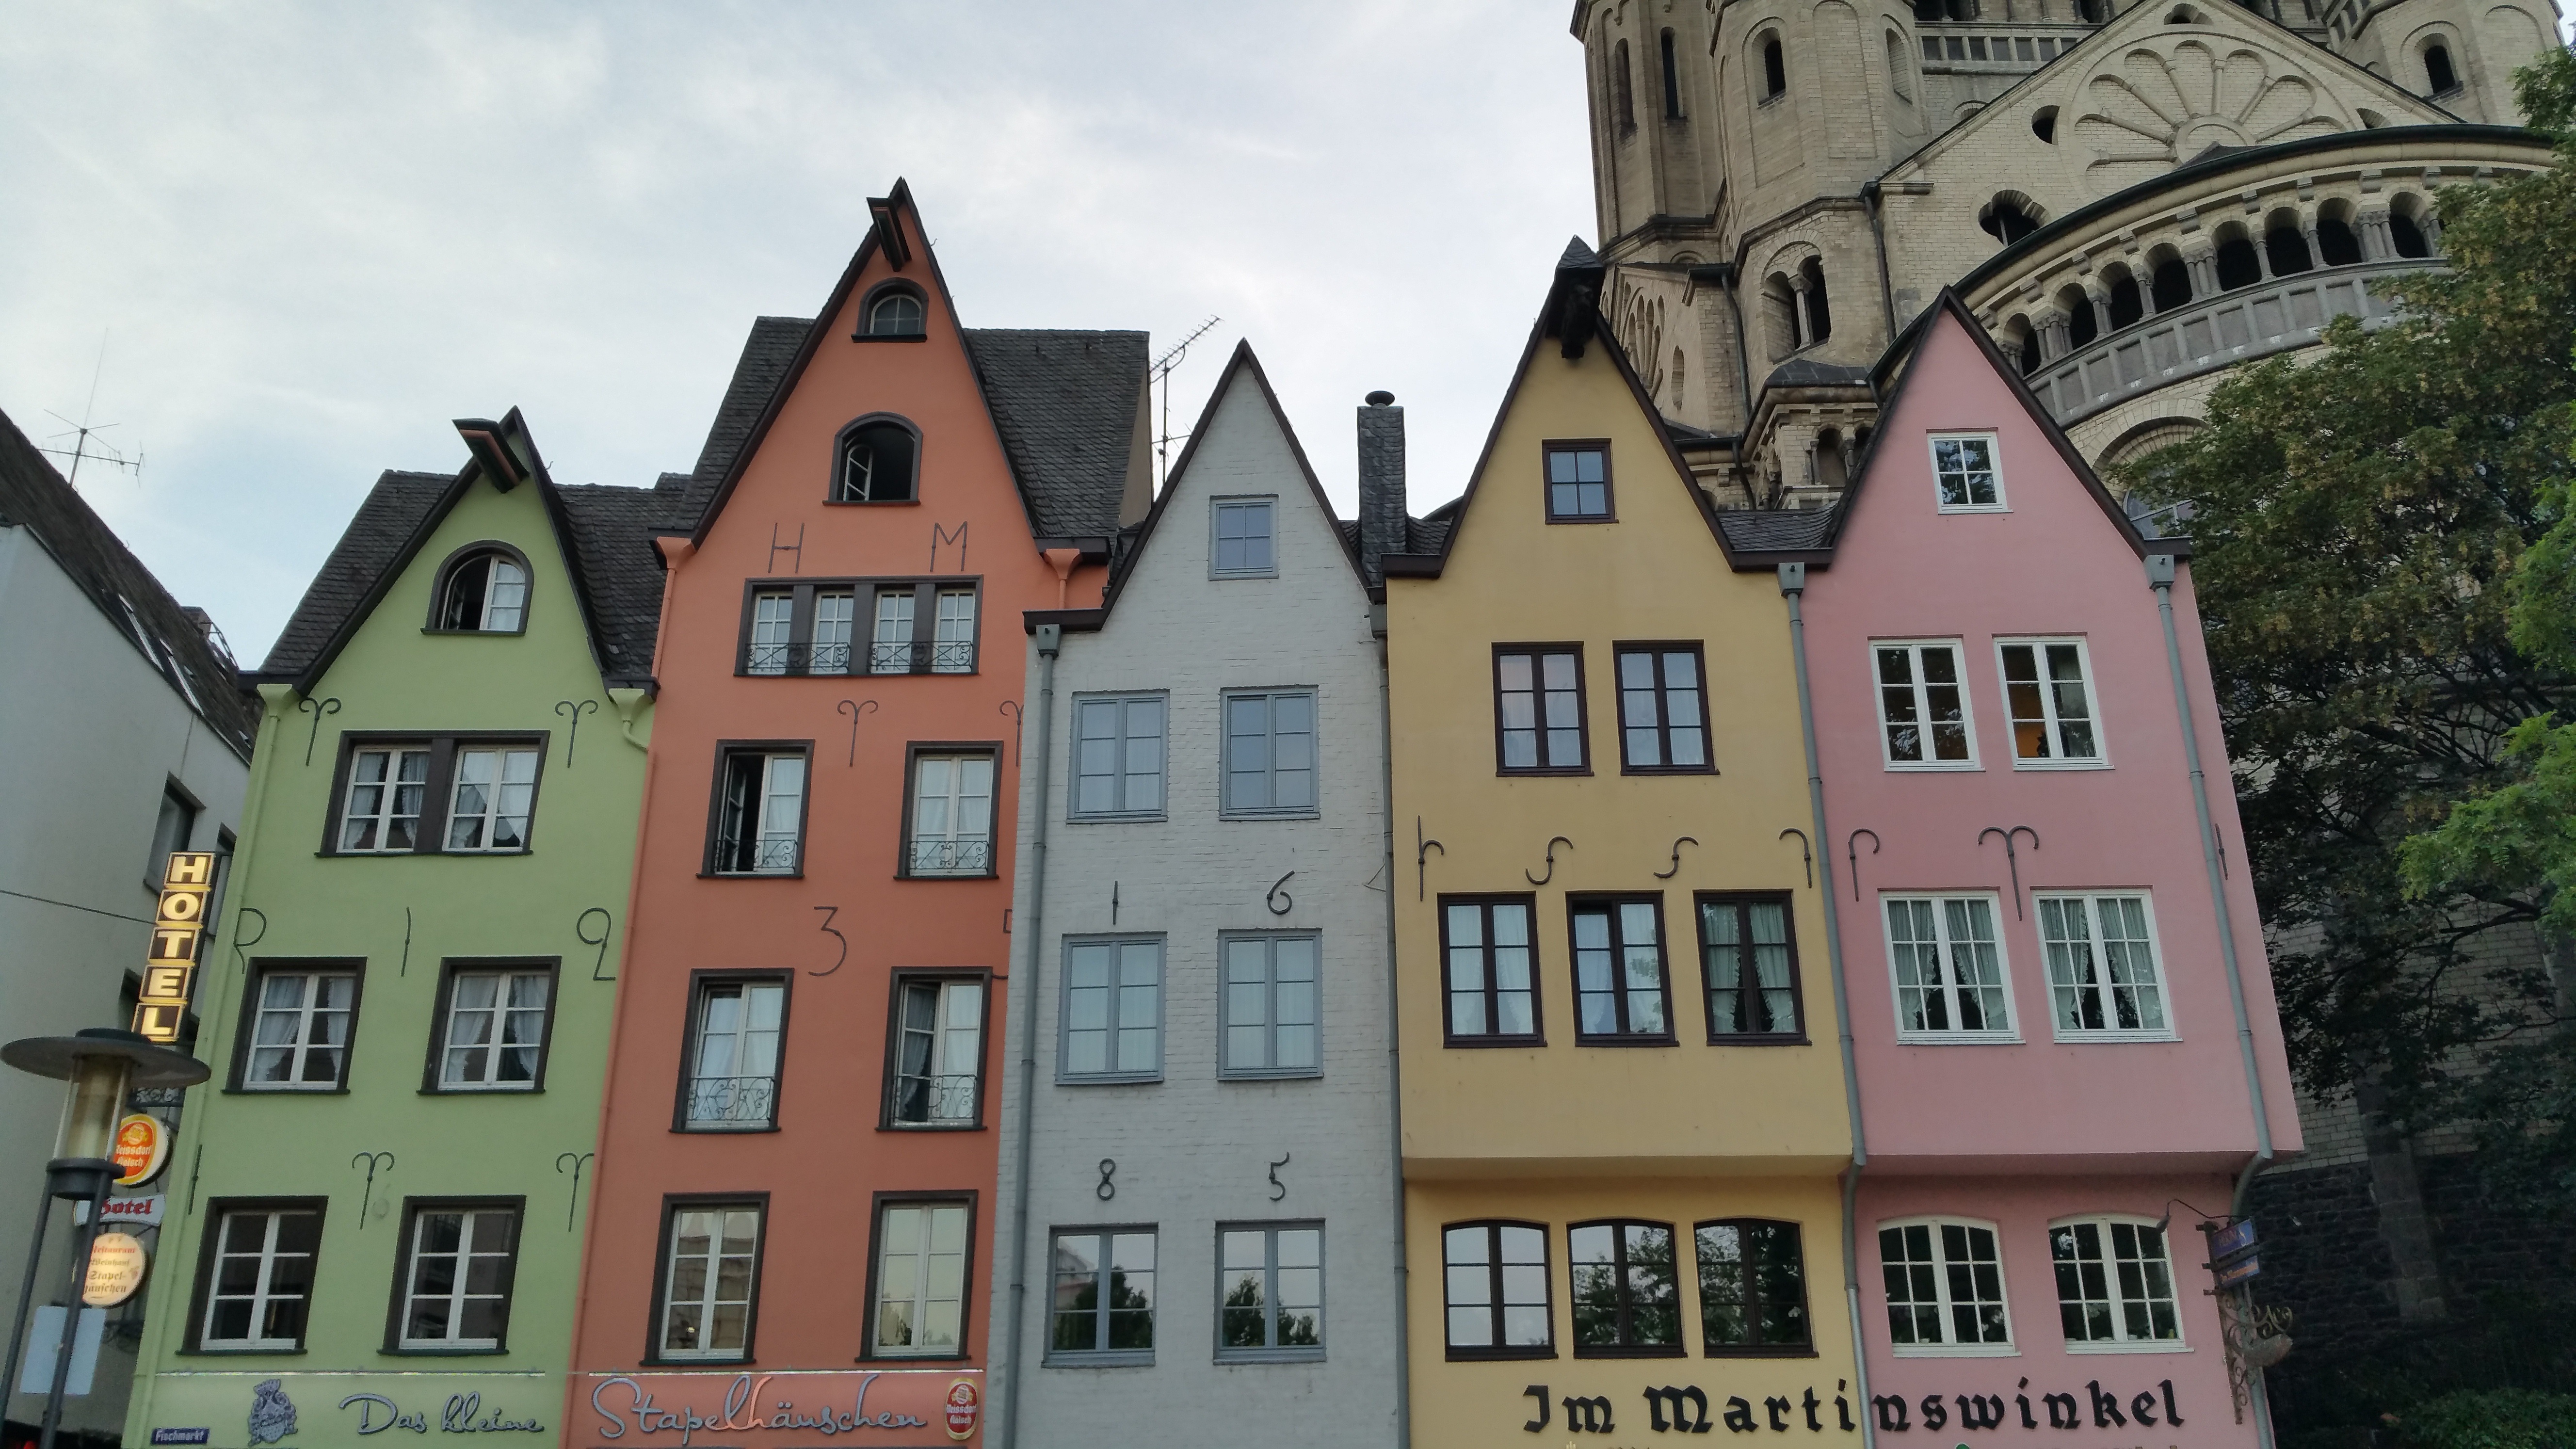
architecture, mansion, house, town, building, chateau, city, castle, facade, property, houses, germany, cologne, estate, neighbourhood, tours